Táhirih

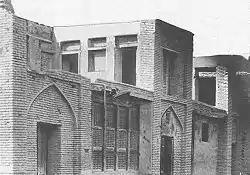
The home of Táhirih in Qazvin.

Táhirih was born Fātemeh Baraghāni in Qazvin, Iran (near Tehran), the oldest of four daughters of Muhammad Salih Baraghani, an Usuli mujtahid who was remembered for his interpretations of the Quran, his eulogies of the tragedies of Karbala, his zeal for the execution of punishments, and his active opposition to the consumption of wine. Her mother was from a Persian noble family, whose brother was the imam of the Shah Mosque of Qazvin. Her mother as well as Táhirih and all her sisters all studied in the Salehiyya, the Salehi madrasa her father had established in 1817, which included a women's section. Táhirih's uncle, Mohammad Taqi Baraghani, was also a mujtahid whose power and influence dominated the court of Fath-Ali Shah Qajar. The lack of contemporary evidence makes it impossible to determine her exact date of birth. Historian and contemporary Nabíl-i-Aʻzam cites that it was in 1817, whilst others claim an earlier date of 1814. Her grandson suggests a much later date of 1819, whilst some modern historians claim she was born about 1815. Shoghi Effendi and William Sears suggest the date of 1817, and other writers agree. This is supported by claims by a chronicler from the 19th century, who wrote that Táhirih was "thirty-six years of age" when she was killed, in accordance to the lunar calendar. After interviewing Táhirih's family and the families of contemporaries as well as reading documents about her life Martha Root believed that the most accurate date of birth was between 1817 and 1819. These findings are contested in several books and articles, but the evidence does not conclusively support either date.